Three Chopt

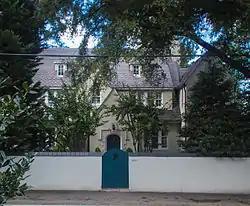
A house in Three Chopt's Historic District

Three Chopt is a neighborhood in western Richmond, Virginia that is located at the southern terminus of the famous Three Notch'd Road, which in itself serves as a main artery for the community. Located in the West End of the city, the neighborhood is directly to the east of the University of Richmond campus and the suburbs of Westham and Tuckahoe.